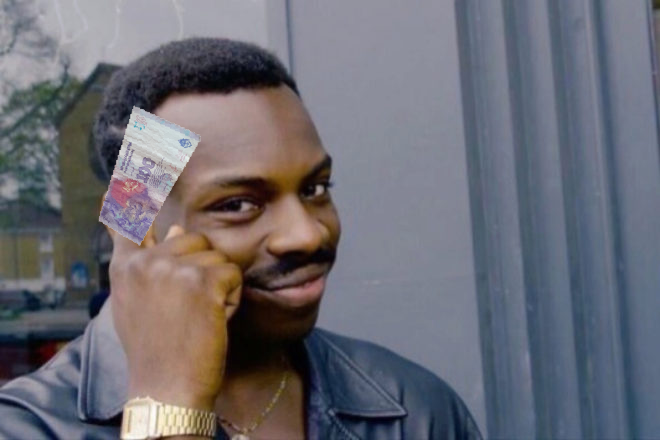
Denominación: 100